Juan Martín Cermeño

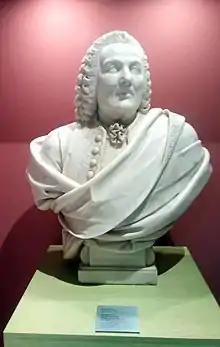
Bust of Juan Martín Cermeño, by Robert Michel (1780)

Juan Martín Cermeño, or Zermeño (Ciudad Rodrigo, Salamanca, 1700 – Barcelona, 1773) was a Spanish architect, military engineer and lieutenant general.